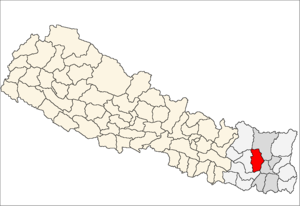
Le district de Bhojpur – en népalais : भोजपुर जिल्ला – est l'un des 75 districts du Népal. Il est rattaché à la zone de Koshi et à la région de développement Est. La population du district s'élevait à 182 459 habitants en 2011.